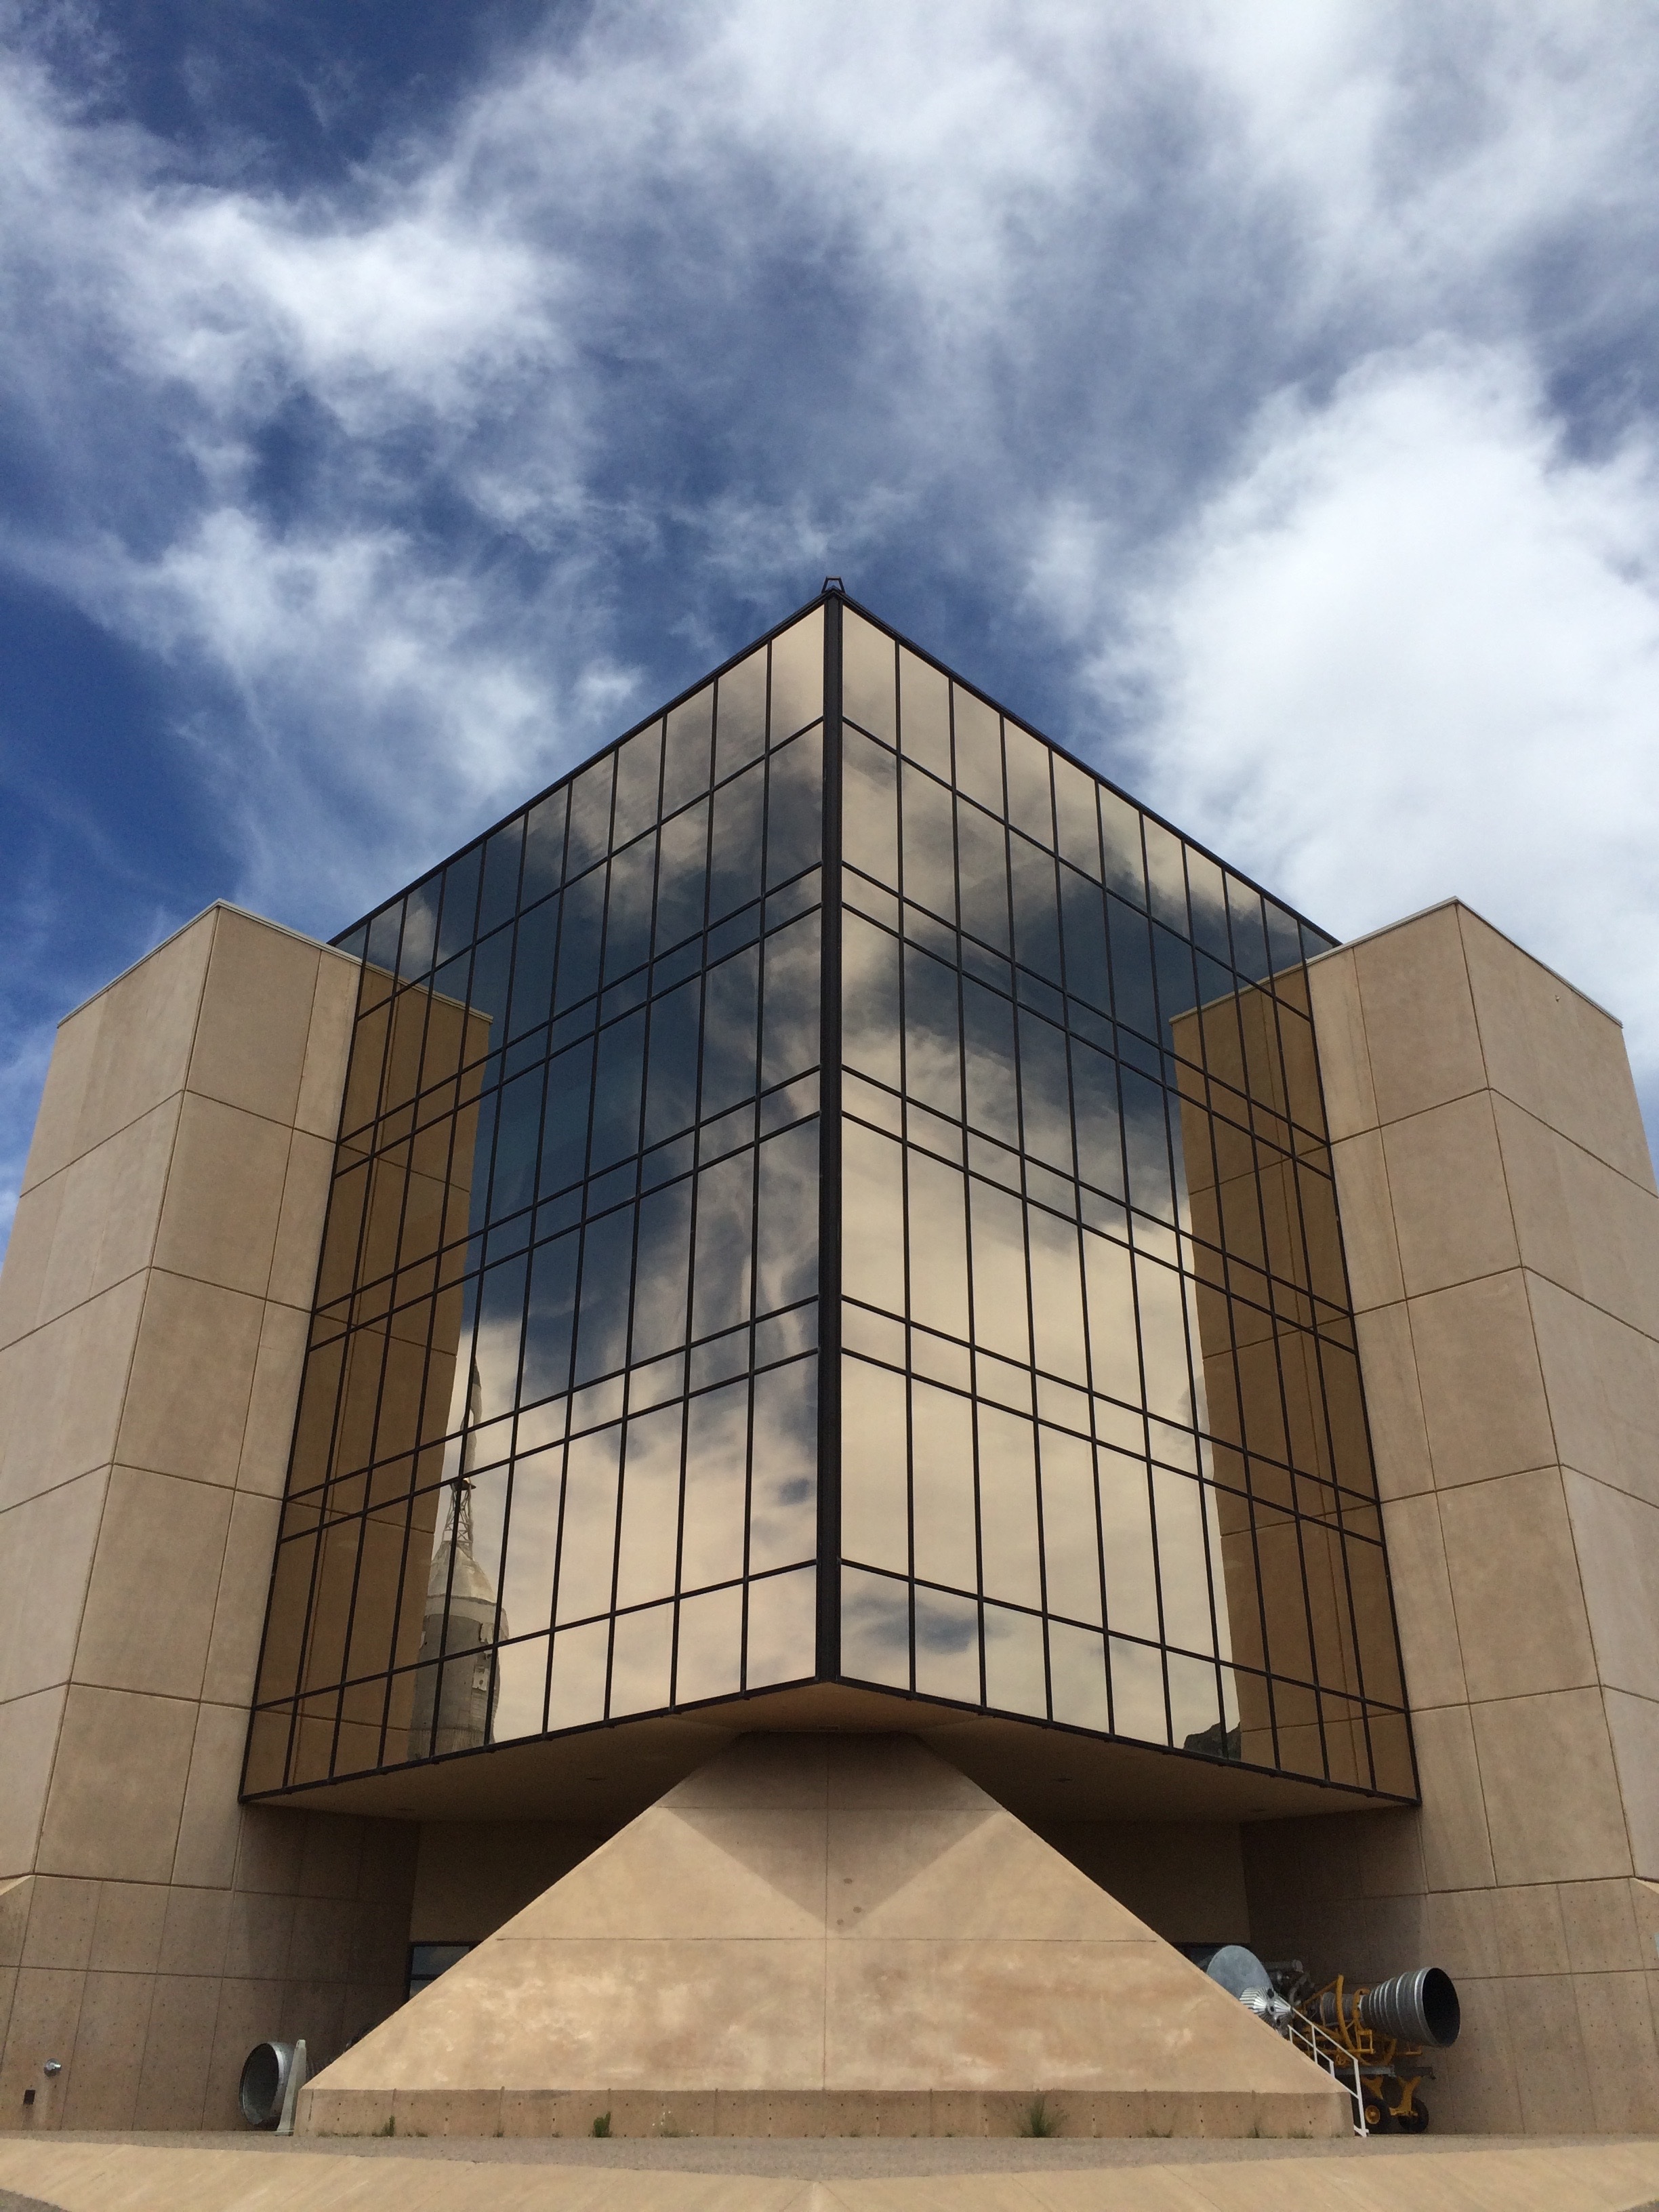
architecture, structure, sky, house, glass, town, building, city, skyscraper, urban, wall, monument, cityscape, downtown, construction, space, office, landmark, facade, industrial, property, exterior, professional, business, modern, office building, tower block, modern building, design, headquarters, workplace, modern house, building construction, business building, modern office, brutalist architecture